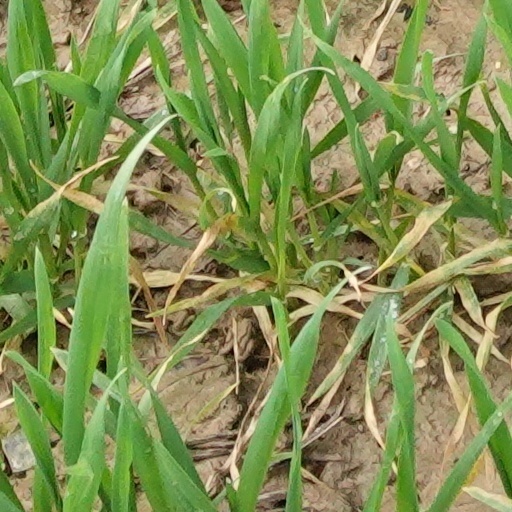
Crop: wheat